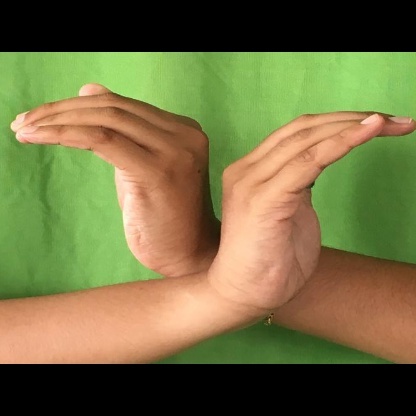
Mudra: Nagabandha